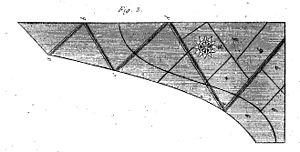
Un clavecin est un instrument de musique à cordes muni d'un ou plusieurs claviers dont chacune des cordes est « pincée » par un dispositif nommé sautereau.